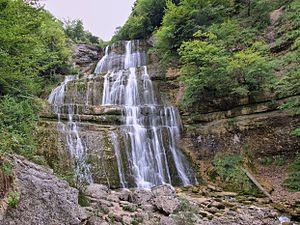
Cascades du Hérisson, l'éventail
Cette liste recense certaines chutes d’eau de France, classées par régions et départements.
Le Hérisson est une rivière du massif du Jura, en France, dans la Région des lacs du Jura français et un affluent de l'Ain, donc un sous-affluent du Rhône.